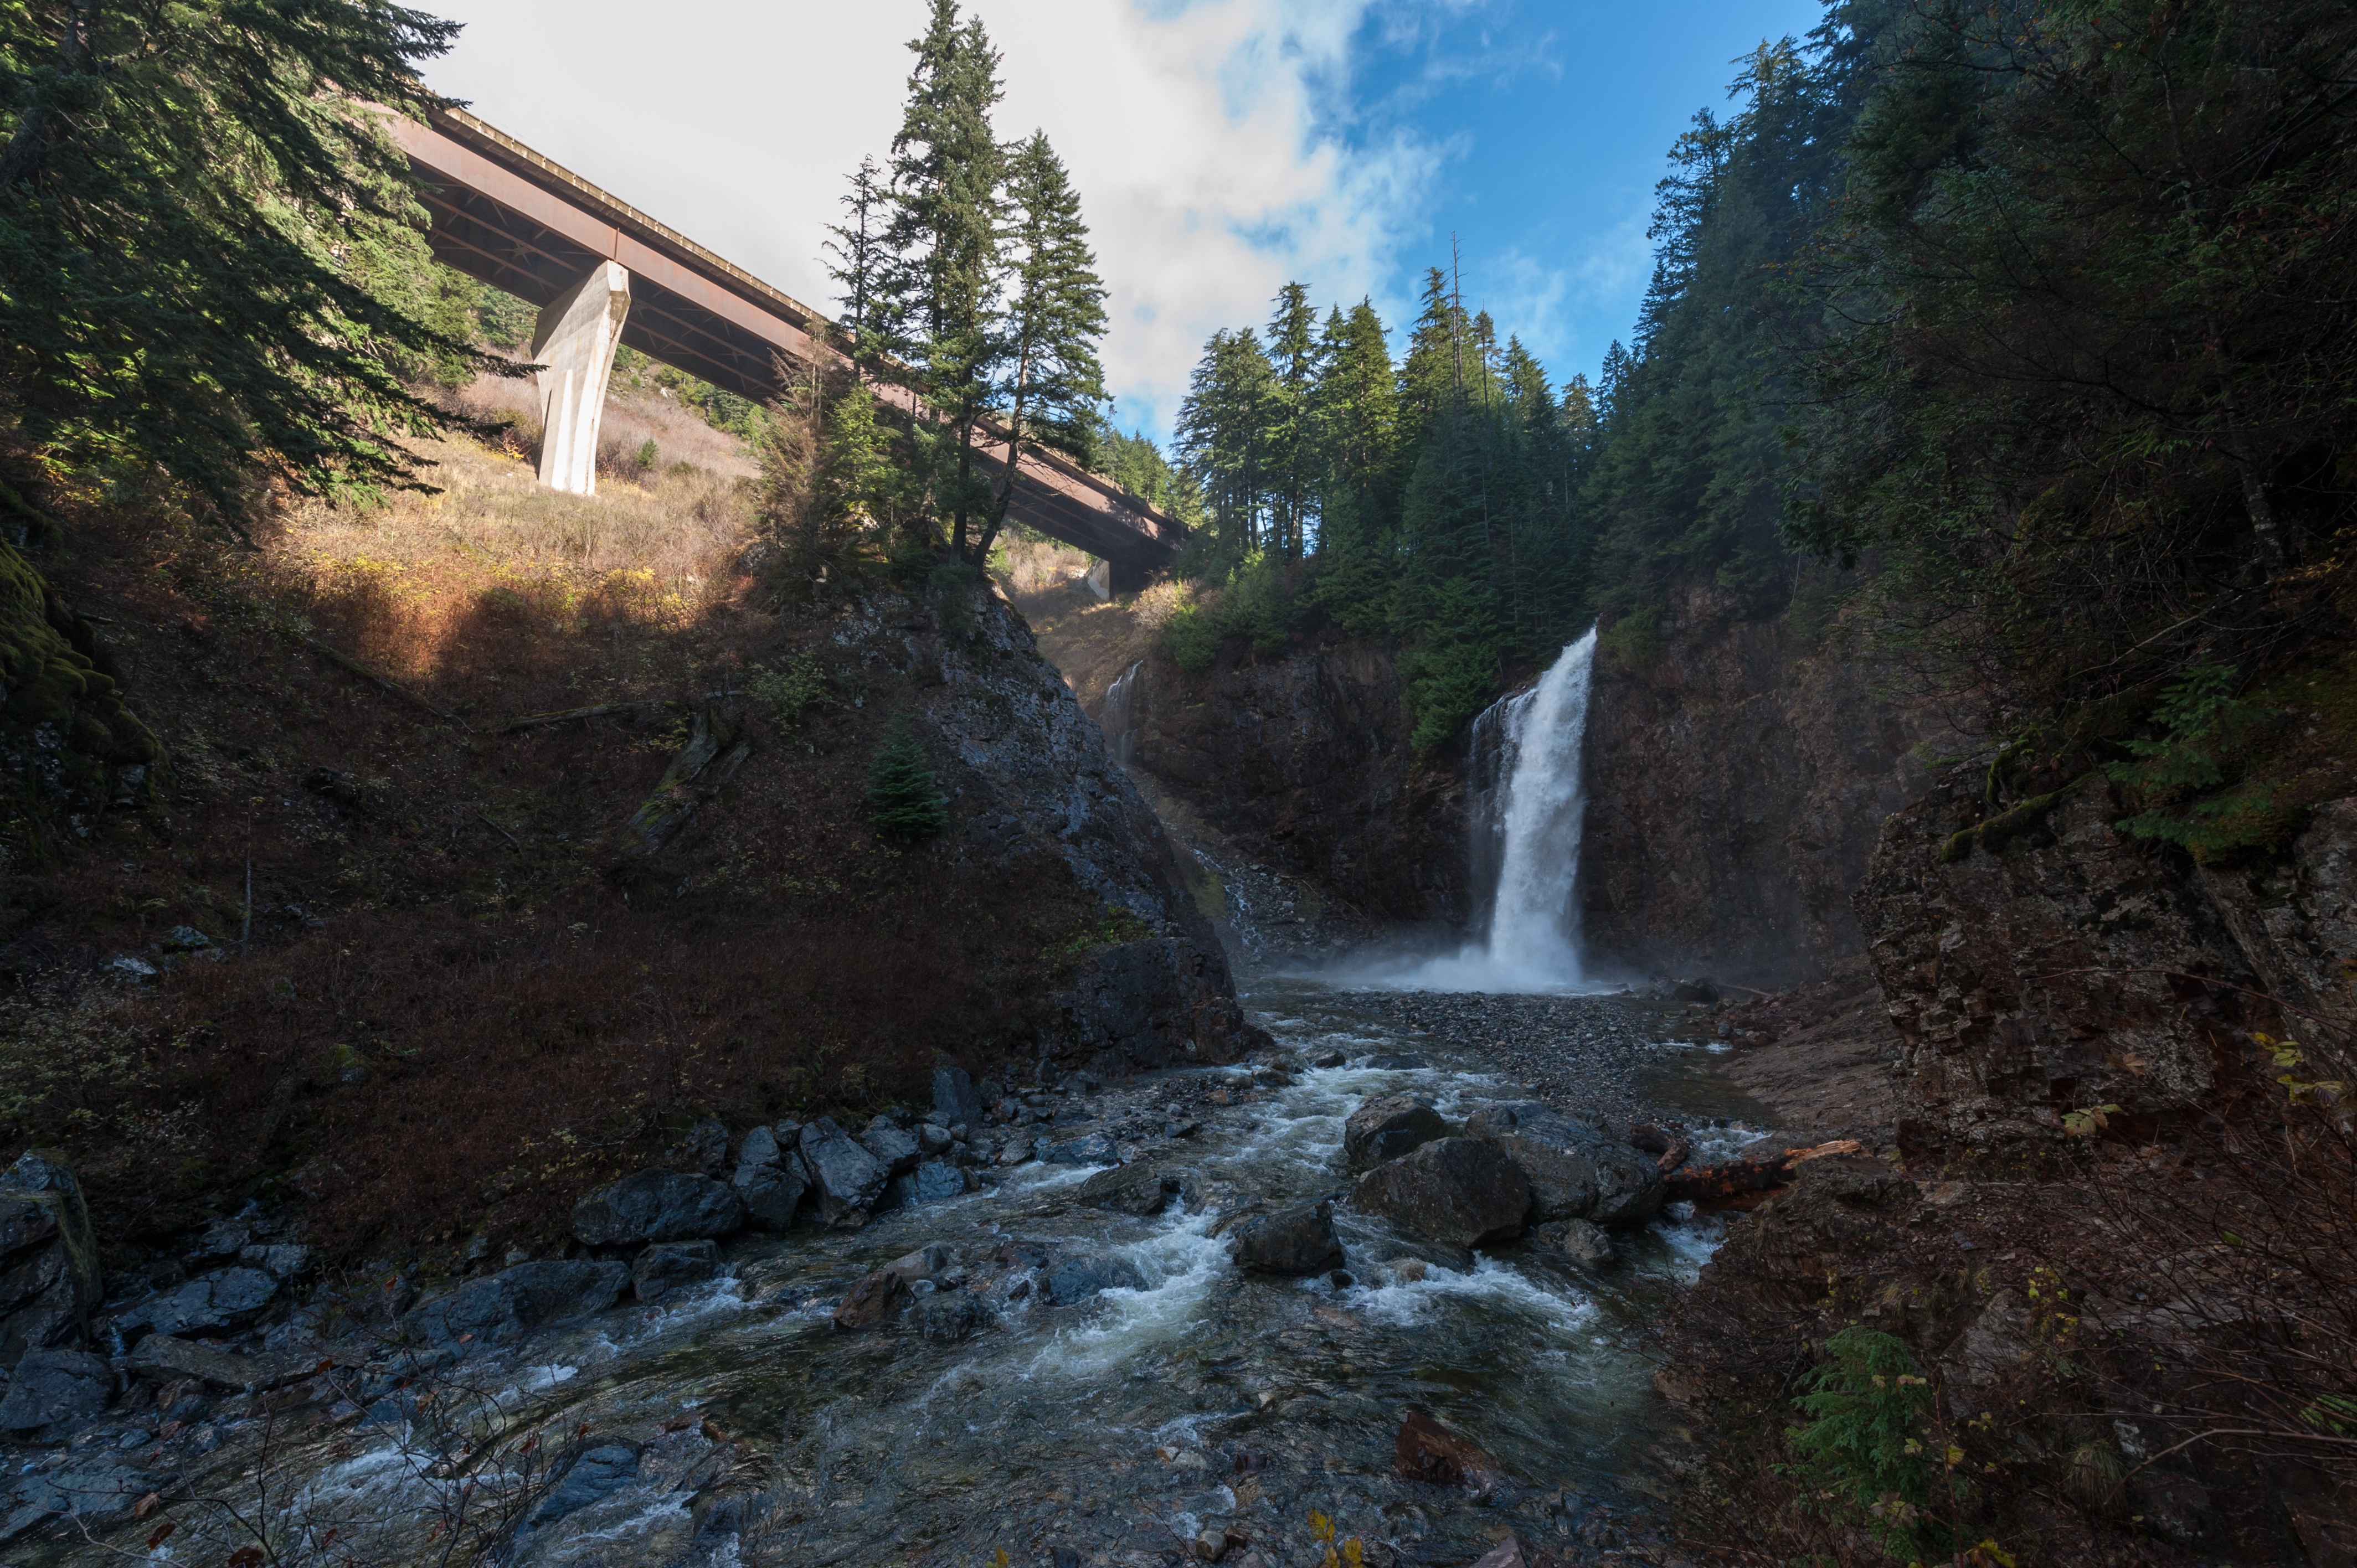
water, waterfall, river, valley, stream, jungle, water feature, geological phenomenon